Barnstaple railway station

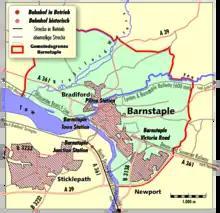
Barnstaple and its railways."- Black lines: in use""- Grey lines: closed and lifted"

The Taw Vale Railway & Dock opened a railway to carry goods traffic between a quay at Fremington Pill and Barnstaple in August 1848. William Thorne, who worked the horse-drawn trains, built a warehouse at the terminus in Barnstaple which was by the Sticklepath turnpike gate and the bridge across the River Taw.